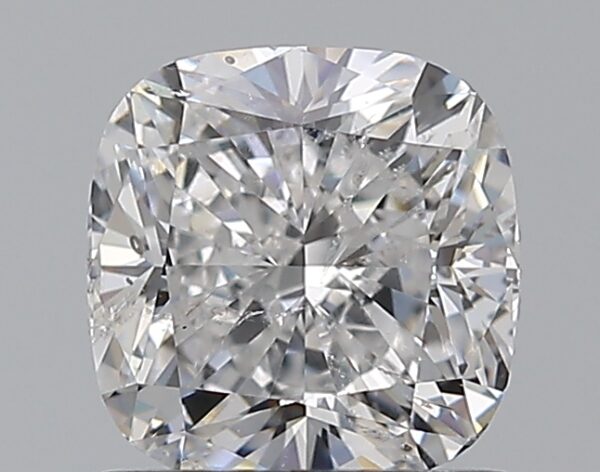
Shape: cushion
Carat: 1.01
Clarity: SI2
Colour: E
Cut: EX
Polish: EX
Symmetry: EX
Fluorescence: N
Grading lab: GIA
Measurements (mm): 5.62 x 5.55 x 3.87